Stuckist demonstrations

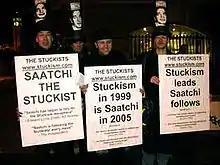
Stuckist demonstration at the Saatchi Gallery.

The Stuckists handed Sir Nicholas Serota a demonstration leaflet with a Turner Prize "health warning" on one side (claiming that "the exhibits may cause drowsiness or headaches") and Thomson's painting of him on the other. He held it up and said, "Can't you make another image?" Tate chairman Paul Myners informed demonstrating artist, John Bourne, "We are grateful for the extra publicity the Stuckists have given the Tate".